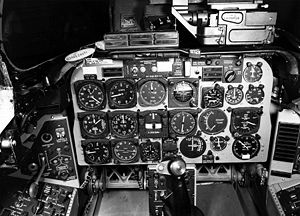
North American F-100 Super Sabre / Design og udvikling
F-100D cockpit
North American F-100 Super Sabre var en amerikansk supersonisk jetjager, der gjorde tjeneste ved United States Air Force fra 1954 til 1971 og ved Air National Guard indtil 1979. Det var USAFs første jager, der kunne gennembryde lydmuren under vandret flyvning. F-100 var designet af North American Aviation som en mere højtydende videreudvikling af F-86 Sabre jageren.